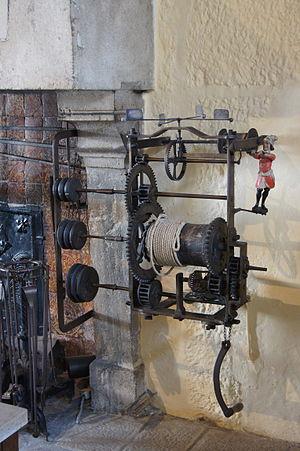
système automatique de tournebroche à contrepoids dans la cuisine historique de l'hôtel-Dieu de Beaune, France
Un tournebroche est un appareil destiné à la cuisson d'un animal entier ou découpé en le faisant tourner sur une broche à rôtir d'un mouvement régulier, grâce à une manivelle, un mécanisme d'horlogerie actionné par un poids, un ressort ou de la vapeur, ou grâce à un moteur électrique.